Sarnia—Lambton (provincial electoral district)

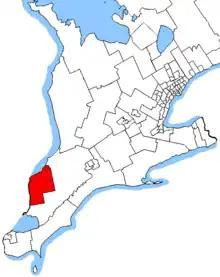
Sarnia—Lambton in relation to other southwestern Ontario electoral districts

Sarnia—Lambton is a provincial electoral district in southwestern Ontario, Canada. It elects one member to the Legislative Assembly of Ontario.